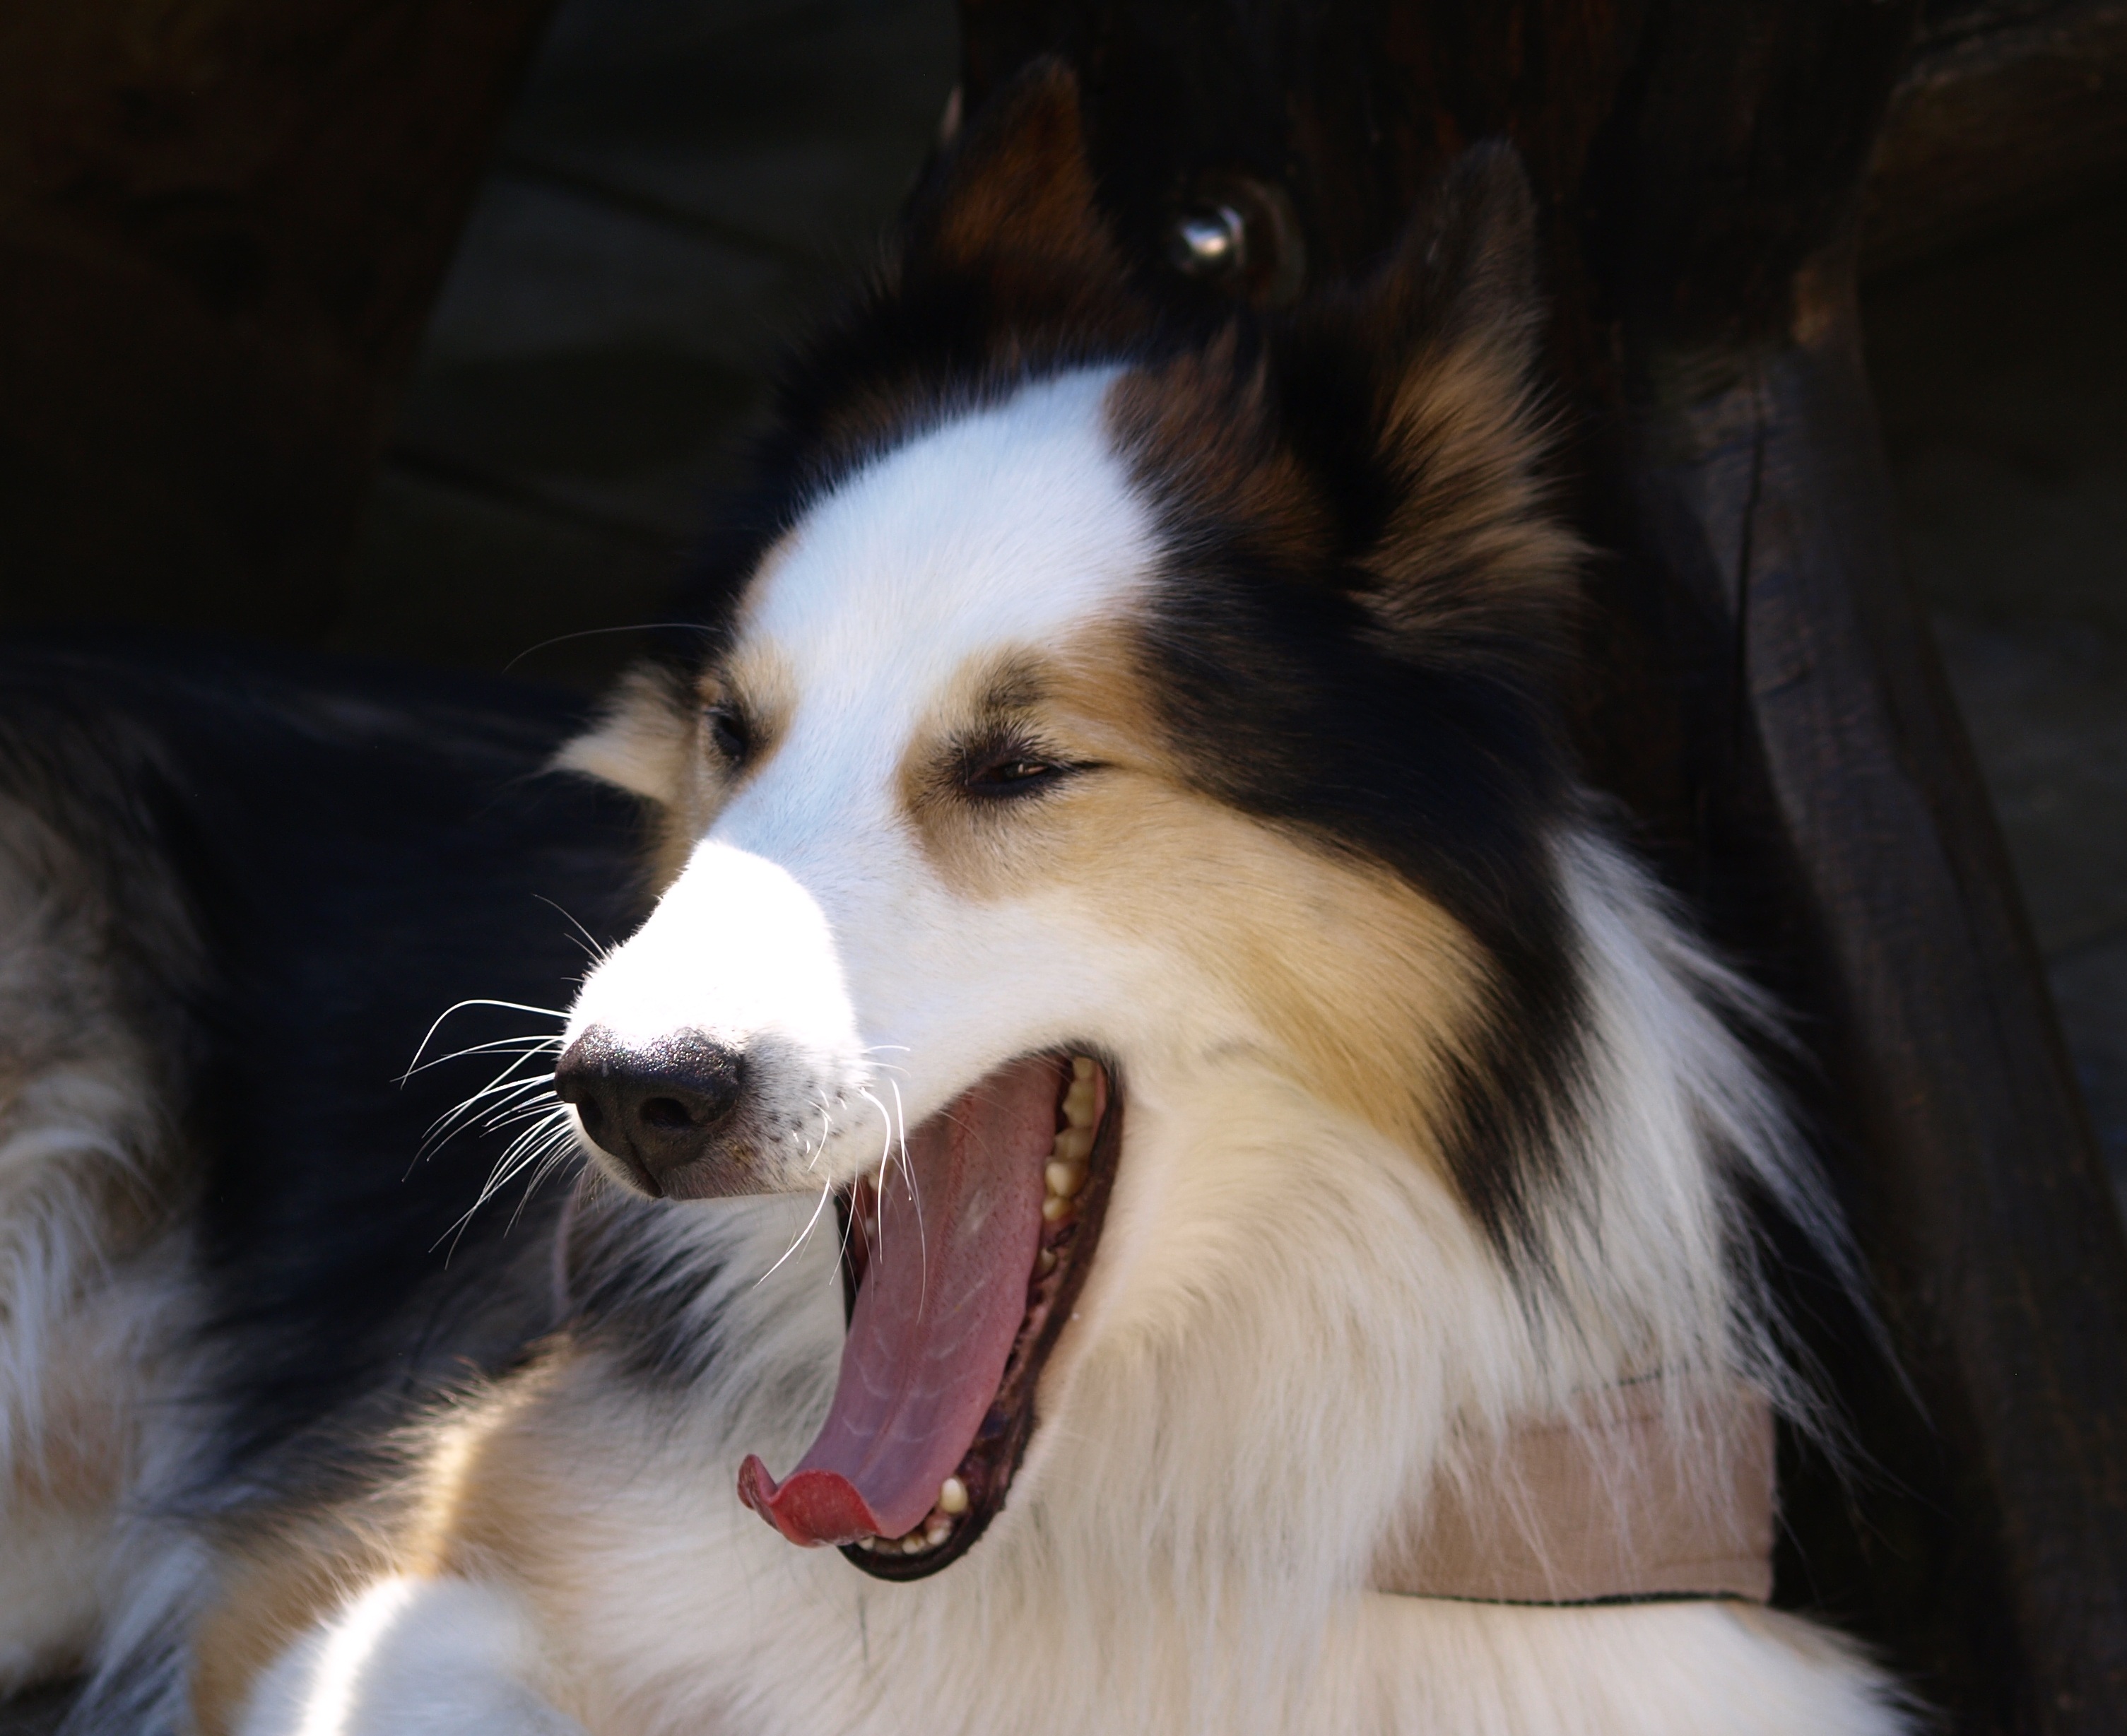
dog, collie, mammal, border collie, head, vertebrate, dog breed, dog head, animal portrait, shetland sheepdog, dog like mammal, carnivoran, dog breed group, rough collie, scotch collie, huskymischling